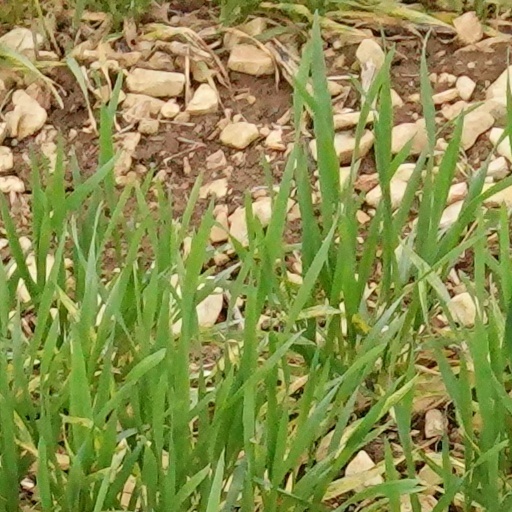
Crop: wheat